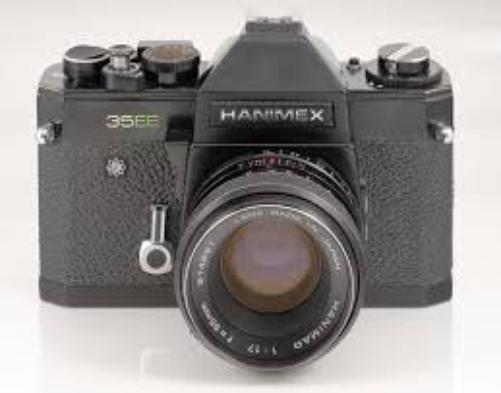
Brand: Hanimex
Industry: Electronic